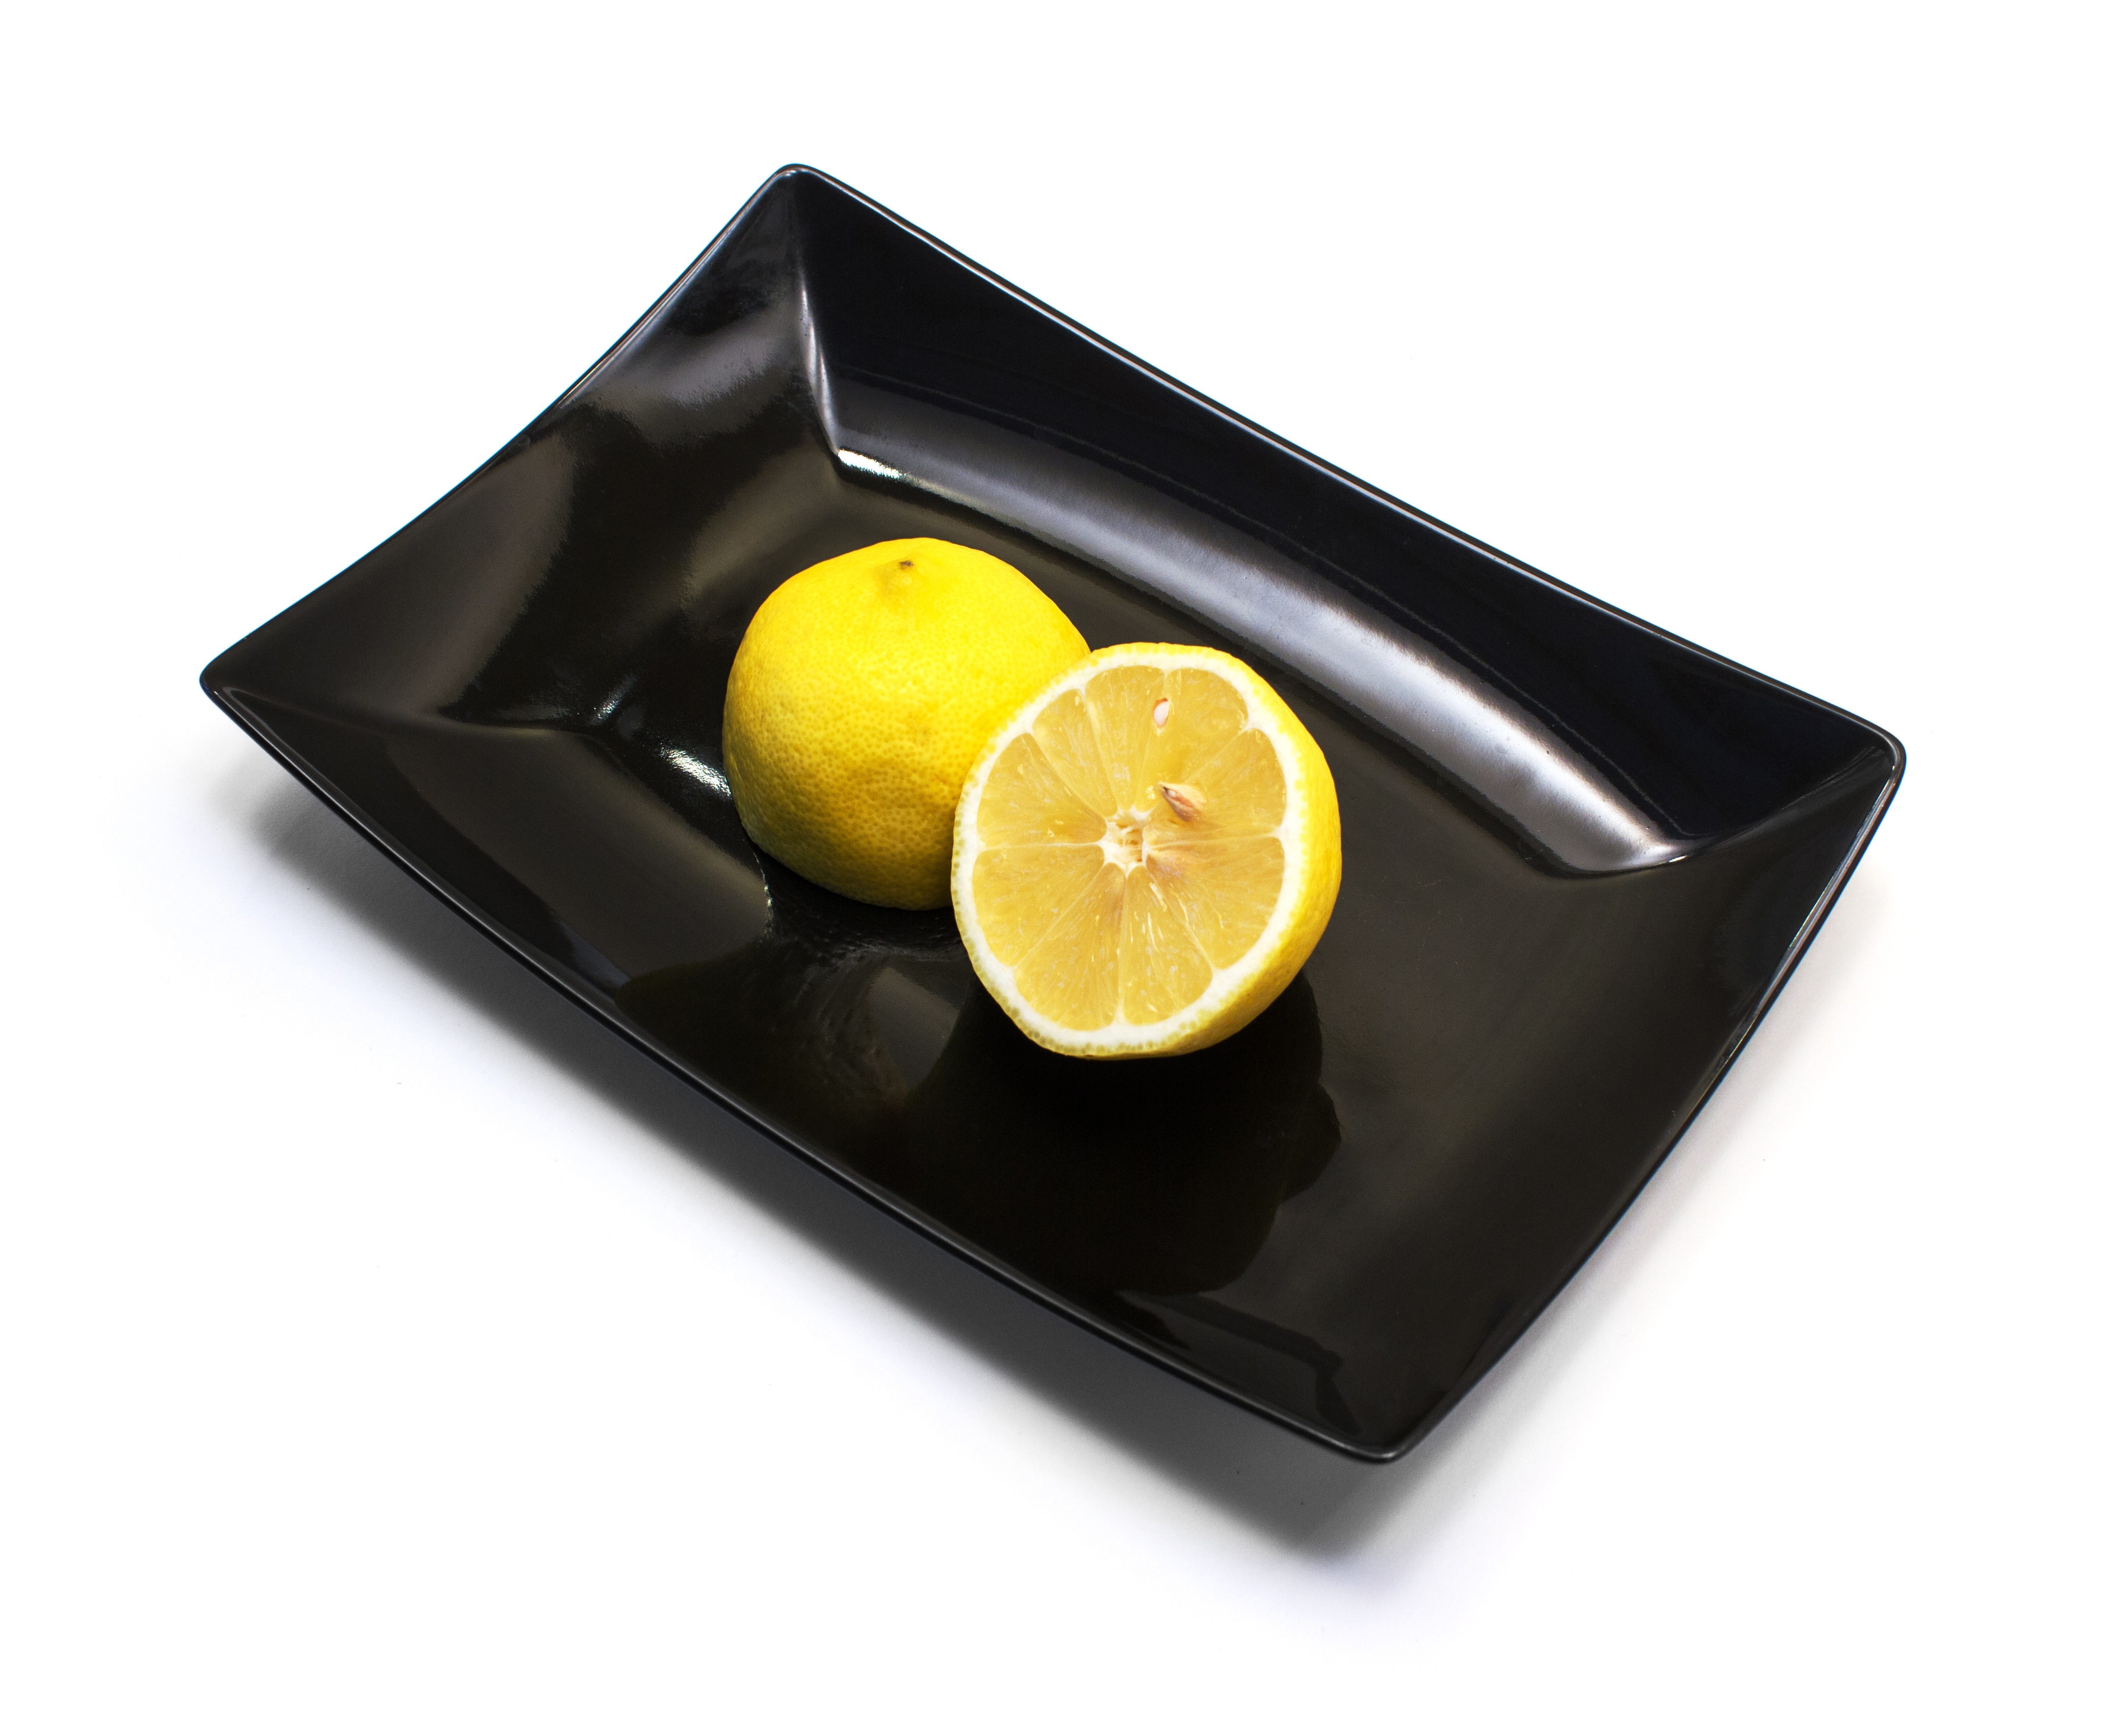
plant, fruit, food, produce, lemon, citrus, white background, flowering plant, black plate, land plant